Atlantic Club Ridge

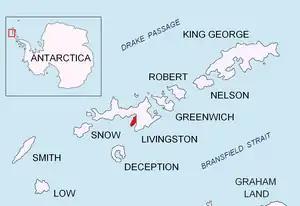
Location of Hurd Peninsula on Livingston Island in the South Shetland Islands.

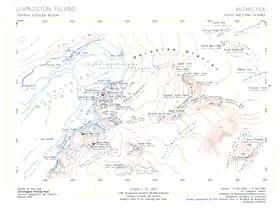
Topographic map of central-eastern Livingston Island featuring Atlantic Club Ridge.

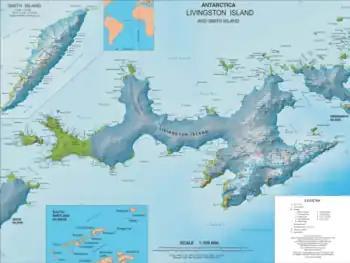
Topographic map of Livingston Island and Smith Island

The Atlantic Club Ridge is a ridge rising to 161 m on Hurd Peninsula in Eastern Livingston Island, Antarctica. To the west the ridge surmounts the South Bay coast north of Johnsons Dock, to the south it is bounded by the lower course of the two km long Contell Glacier, to the east by the foot of the Balkan Snowfield sloping up towards Krum Rock and to the northwest by Sea Lion Tarn. The ridge is snow-free in the summer months.